Protestant church of Deinum

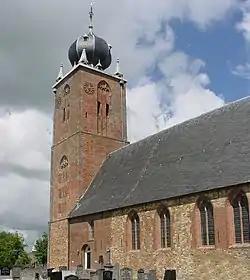
Church of Deinum

The Protestant church of Deinum or Saint John the Baptist church is a religious building in Deinum, Netherlands, one of the medieval churches in Friesland.